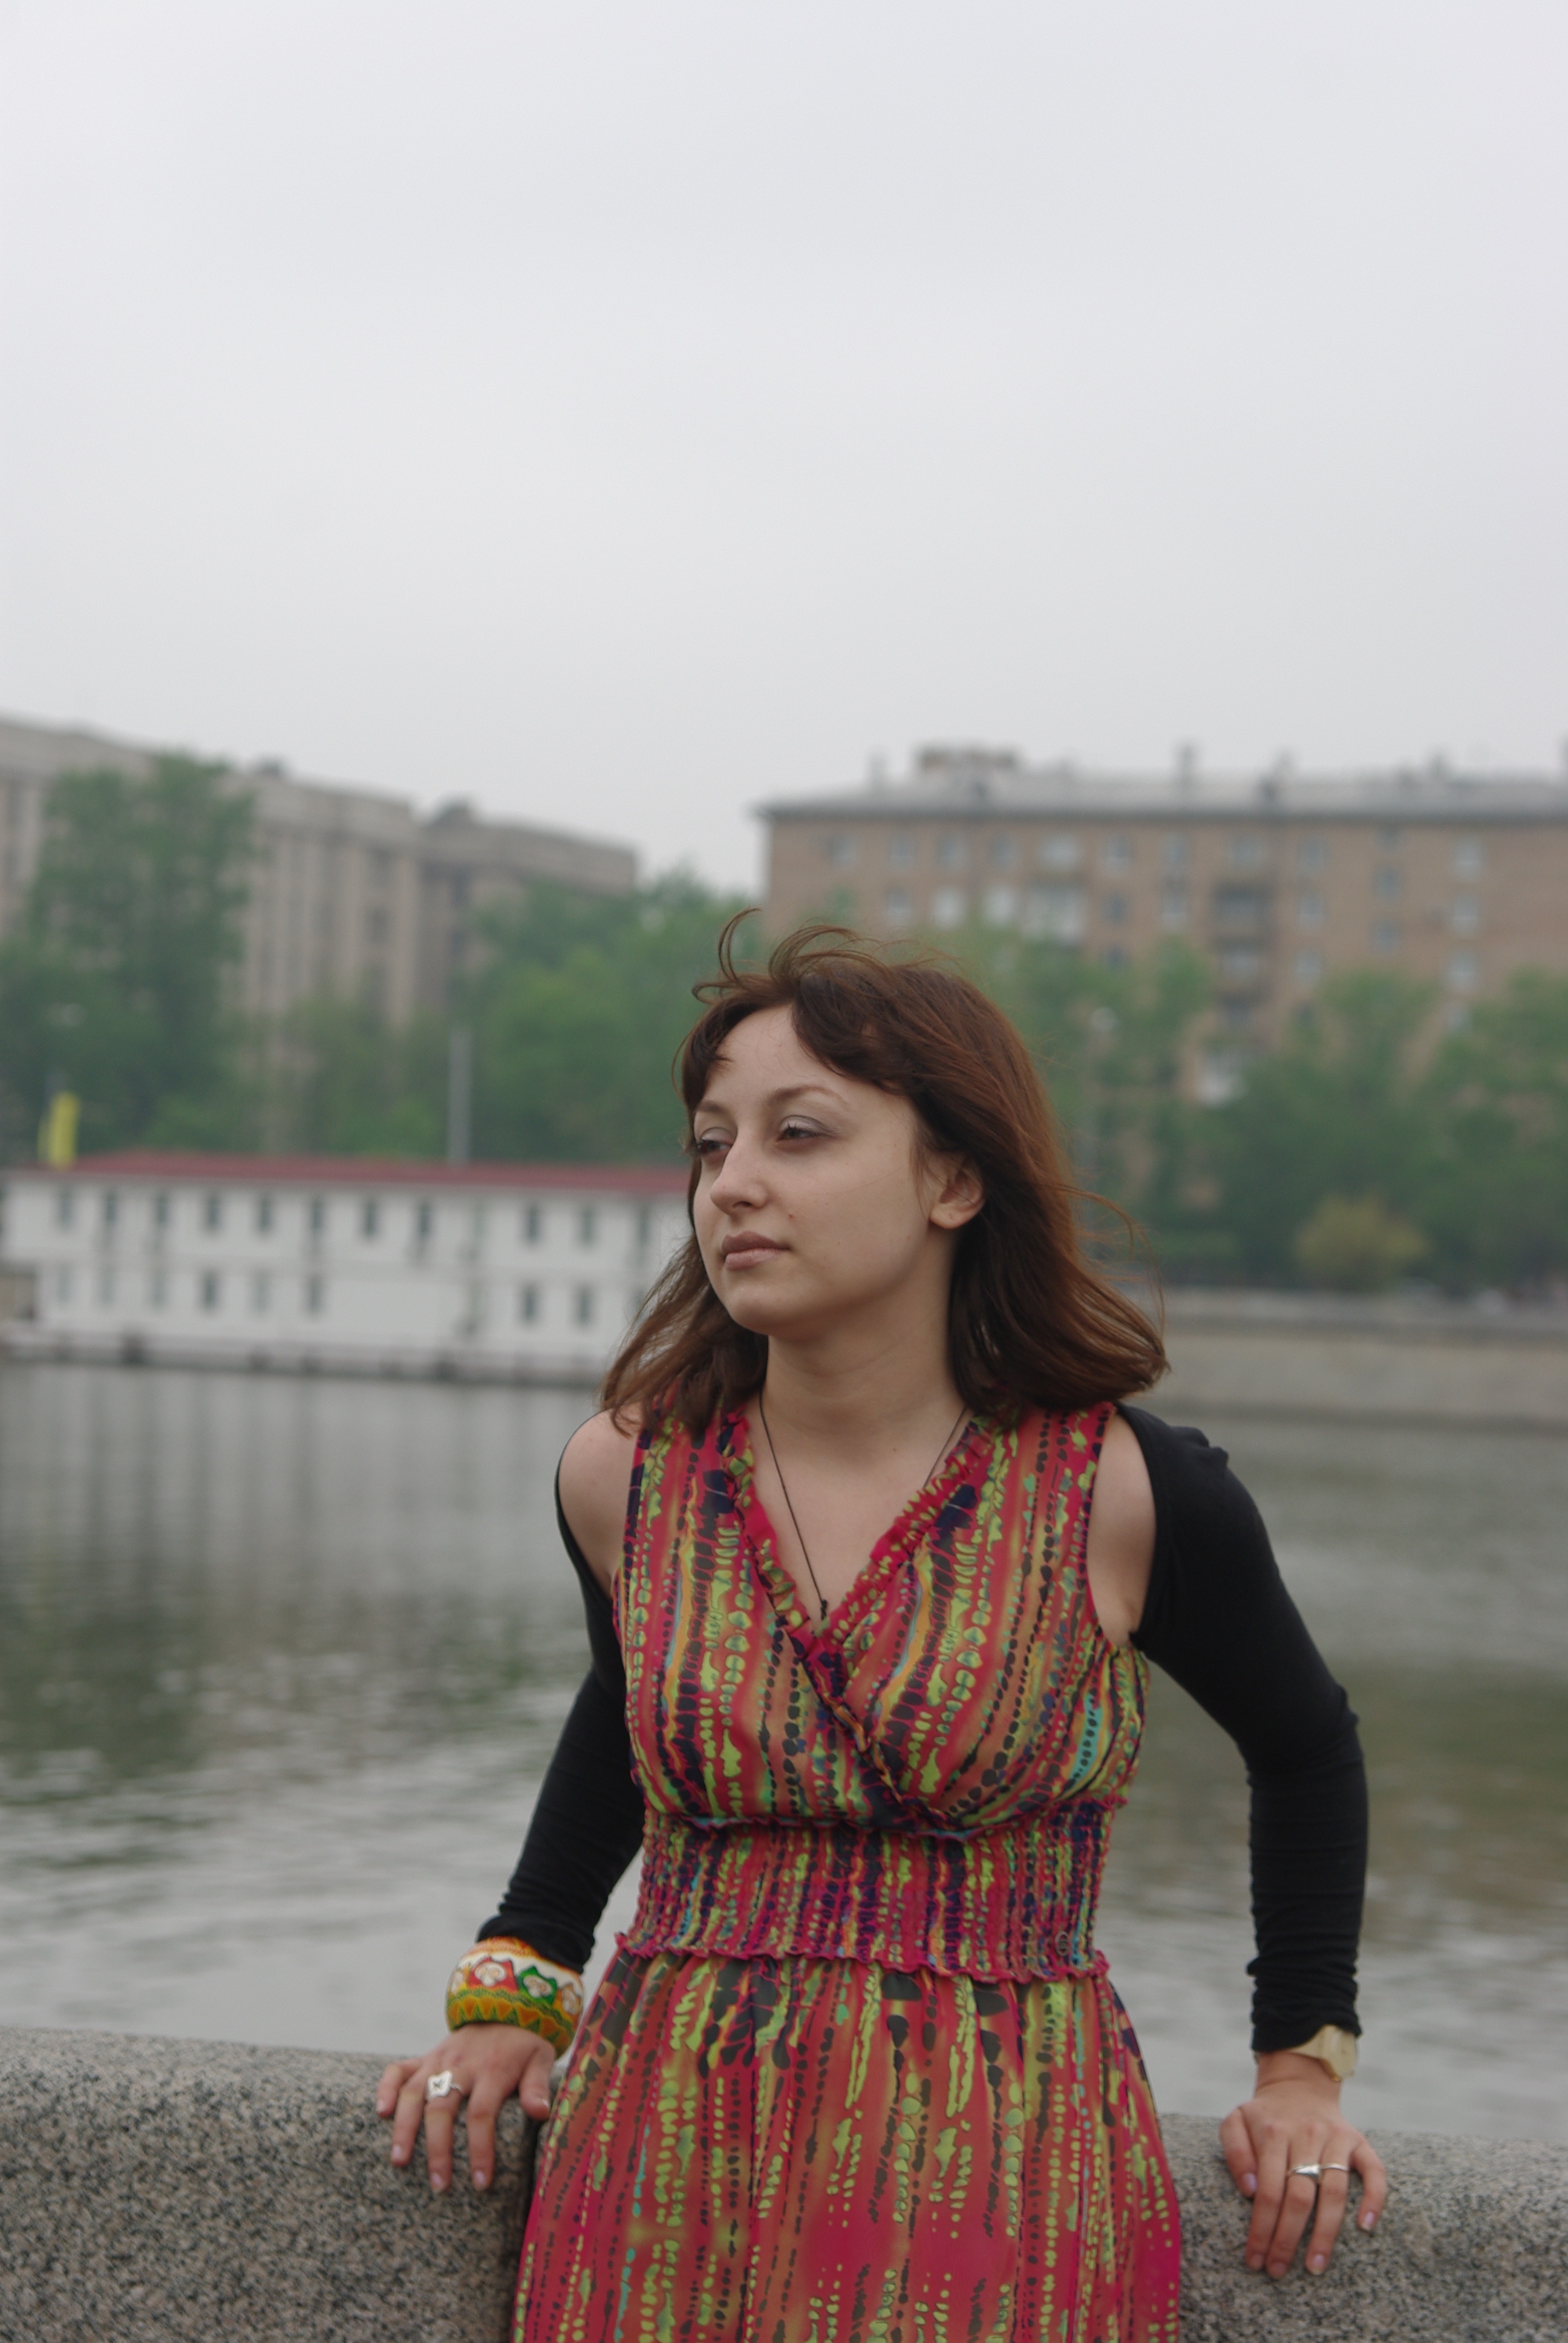
girl, photography, trunk, city, model, spring, fashion, clothing, lady, cool image, dress, photograph, beauty, pentax, tamron, moscow, russia, moskau, moscou, pentaxkm, abdomen, photo shoot, human positions